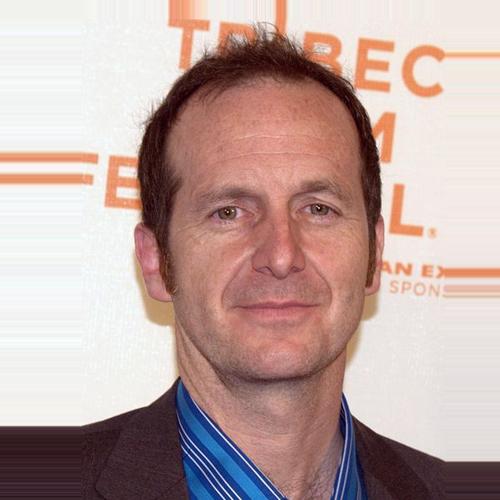
Age: 46